1964 Niigata earthquake

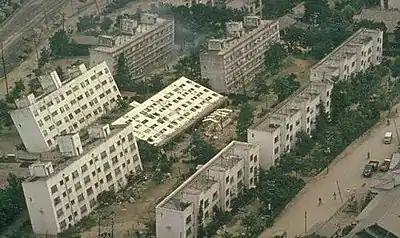

The 1964 Niigata earthquake struck at 13:01 local time (04:01 UTC) on 16 June with a magnitude of either 7.5 or 7.6. The epicenter was on the continental shelf off the northwest coast of Honshu, Japan, in Niigata Prefecture, about north of the city of Niigata. The earthquake caused liquefaction over large parts of the city.